Kyle Markway

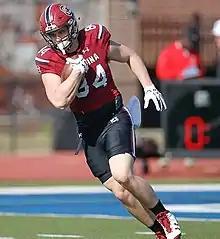
Markway with South Carolina in 2017

Kyle Markway (born March 4, 1997) is an American professional football tight end. He played college football at South Carolina.